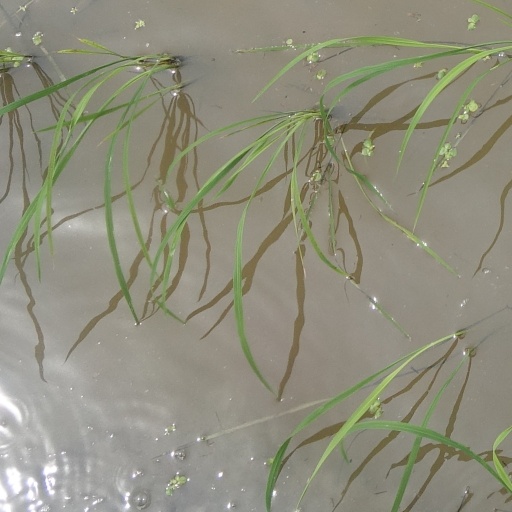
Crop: rice